Clinton Branch, Huron County Library

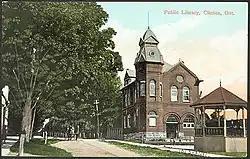
Postcard showing the library in 1910

Clinton Branch (formerly the Clinton Public Library) is the local branch of the Huron County Library in Clinton, Ontario.